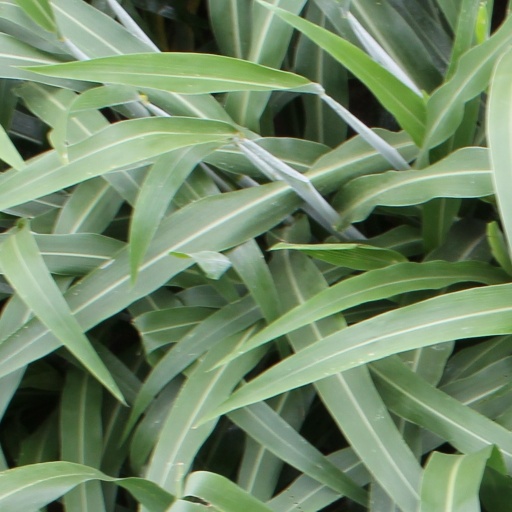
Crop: sorghum